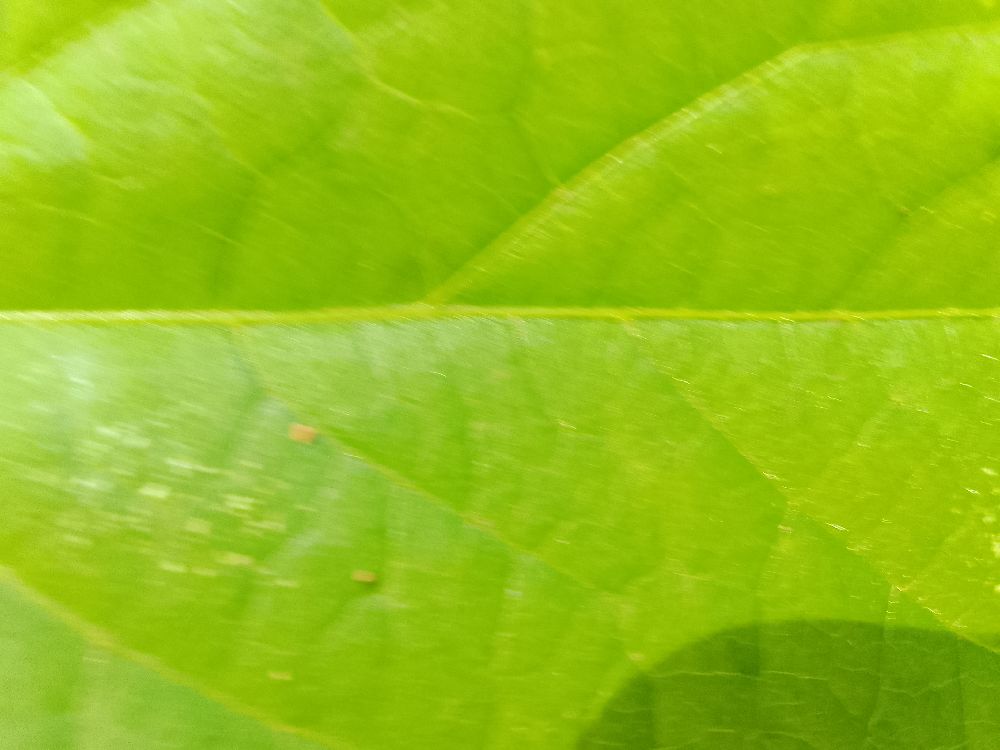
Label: healthy